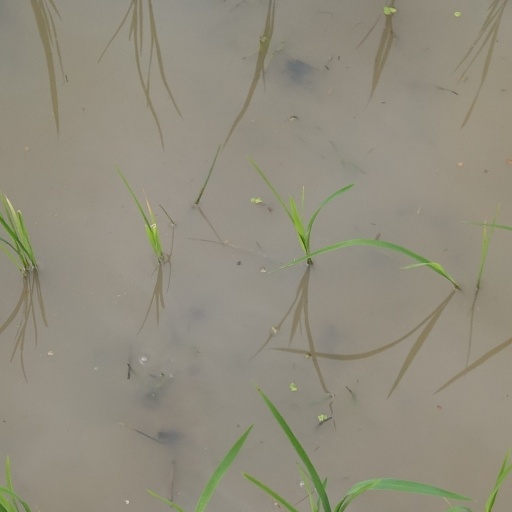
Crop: rice